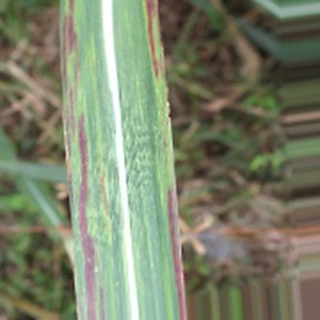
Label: sugarcane_bacterial_blight